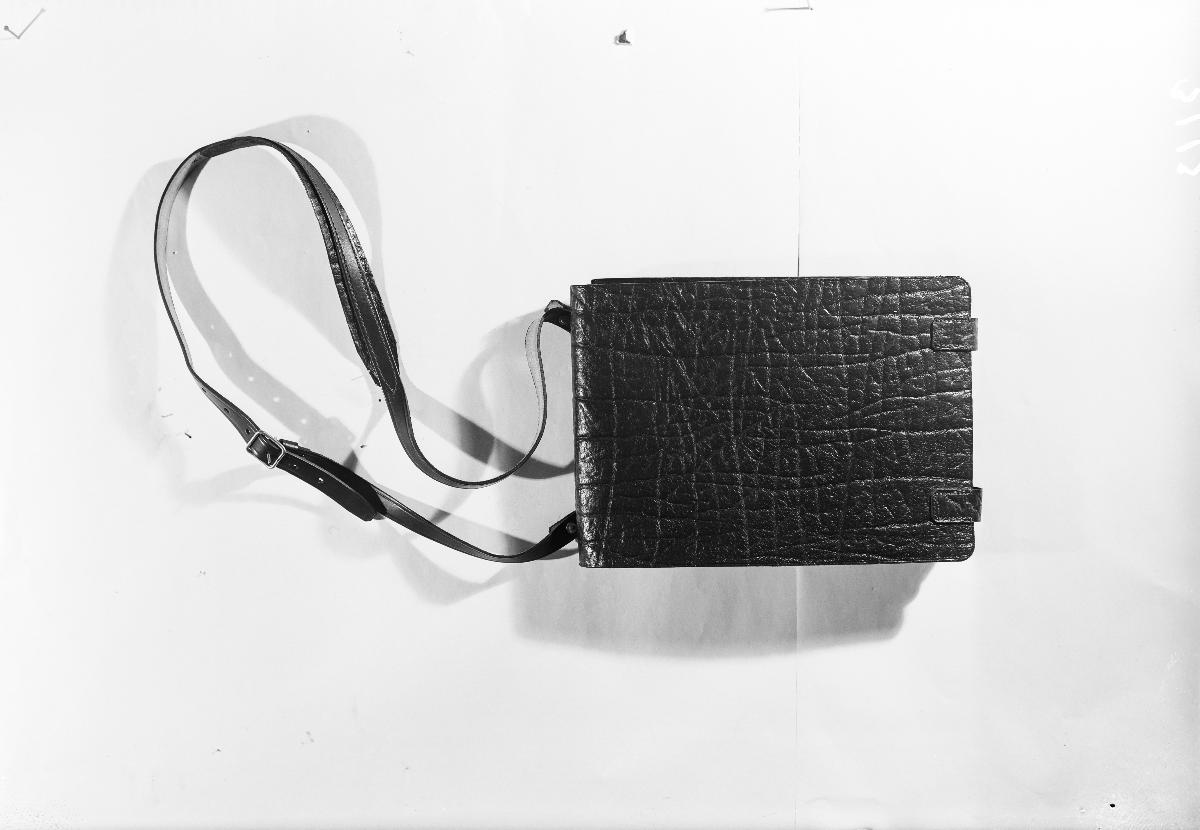
Veljekset Åström Oy:n tuote
Veljekset Åström Ltd's product
sisällön kuvaus: Veljekset Åström Oy:n nahkalaukku, kuvattu syksyllä 1940. content description: Veljekset Åström Ltd's leather bag, captured in 1940.
Vuosi: 1940
Paikka: Suomi
Aiheet: lähikuva; nahkateollisuus; teollisuustuotteet; nahkatuotteet; asusteet; laukut; olkalaukut; leather industry; industrial products; leather goods; clothing accessories; bags; läderindustri; industriprodukter; lädervaror; accessoarer; väskor